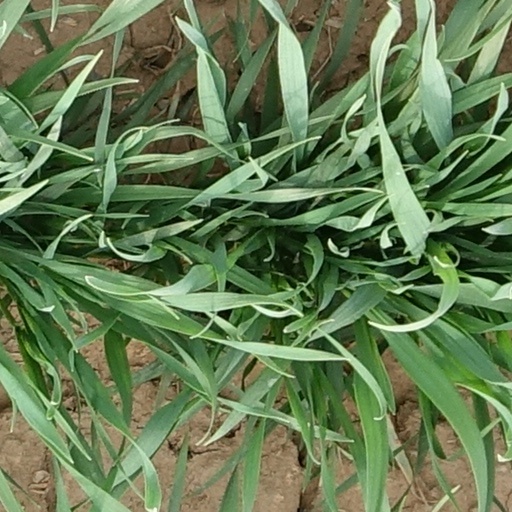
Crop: wheat